The Calumet Theatre

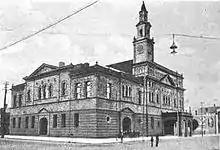
Calumet Theatre, c. 1911

The village of Calumet was a prosperous community at the close of the nineteenth century, primarily due to the rich vein of copper mined by the Calumet and Hecla Mining Company, located just south and east of the village. In 1898, the community decided that an opera house was required to serve the people of Calumet. Local architect Charles K. Shand was chosen to design the building, and Chicago interior designer William Eckert developed a crimson, gold, and ivory color scheme for the interior.